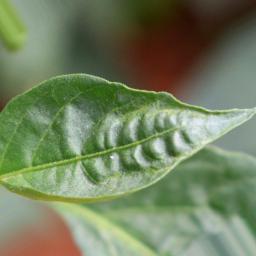
Label: mites_and_trips